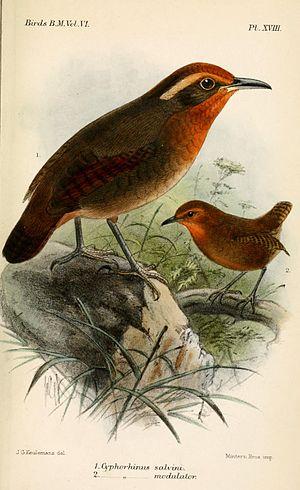
Le Troglodyte arada est une espèce d'oiseaux de la famille des Troglodytidae.